Old Cathedral of St. Sophia, Kyiv

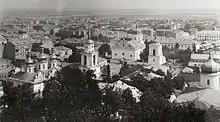
View onto the Kyiv Podil with Sts Peter and Paul Church

The Old Cathedral of St. Sophia also called Catholic Cathedral of St. Sophia is the name given to a Catholic cathedral that was in the city of Kyiv, the capital of the European country of Ukraine. It was transformed into an Orthodox church and later demolished during the Soviet era. The current main Catholic cathedral is now dedicated to St. Nicholas.